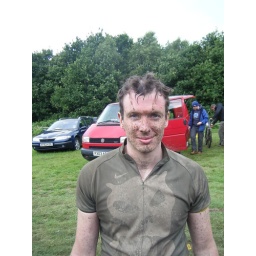
Hit the North 12 hour endurance mountain bike race. Held in Manchester, Sat July 19th 2008